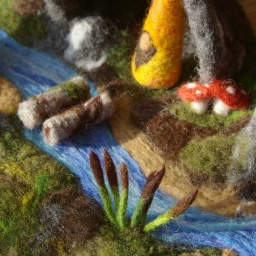
The bridge is moveable, and the gnome can cross over to his boat and beach!